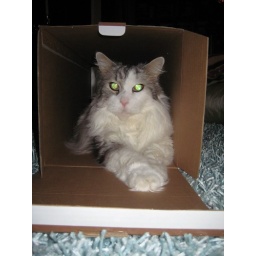
cat in a box